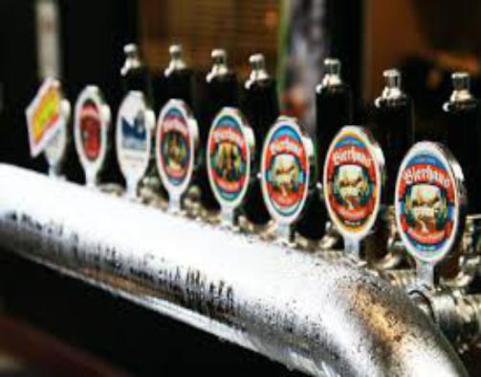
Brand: lobethal bierhaus
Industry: Food